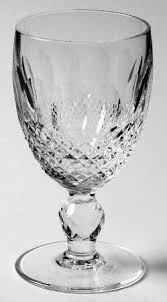
Label: glass